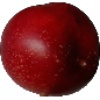
Label: Nectarine 1